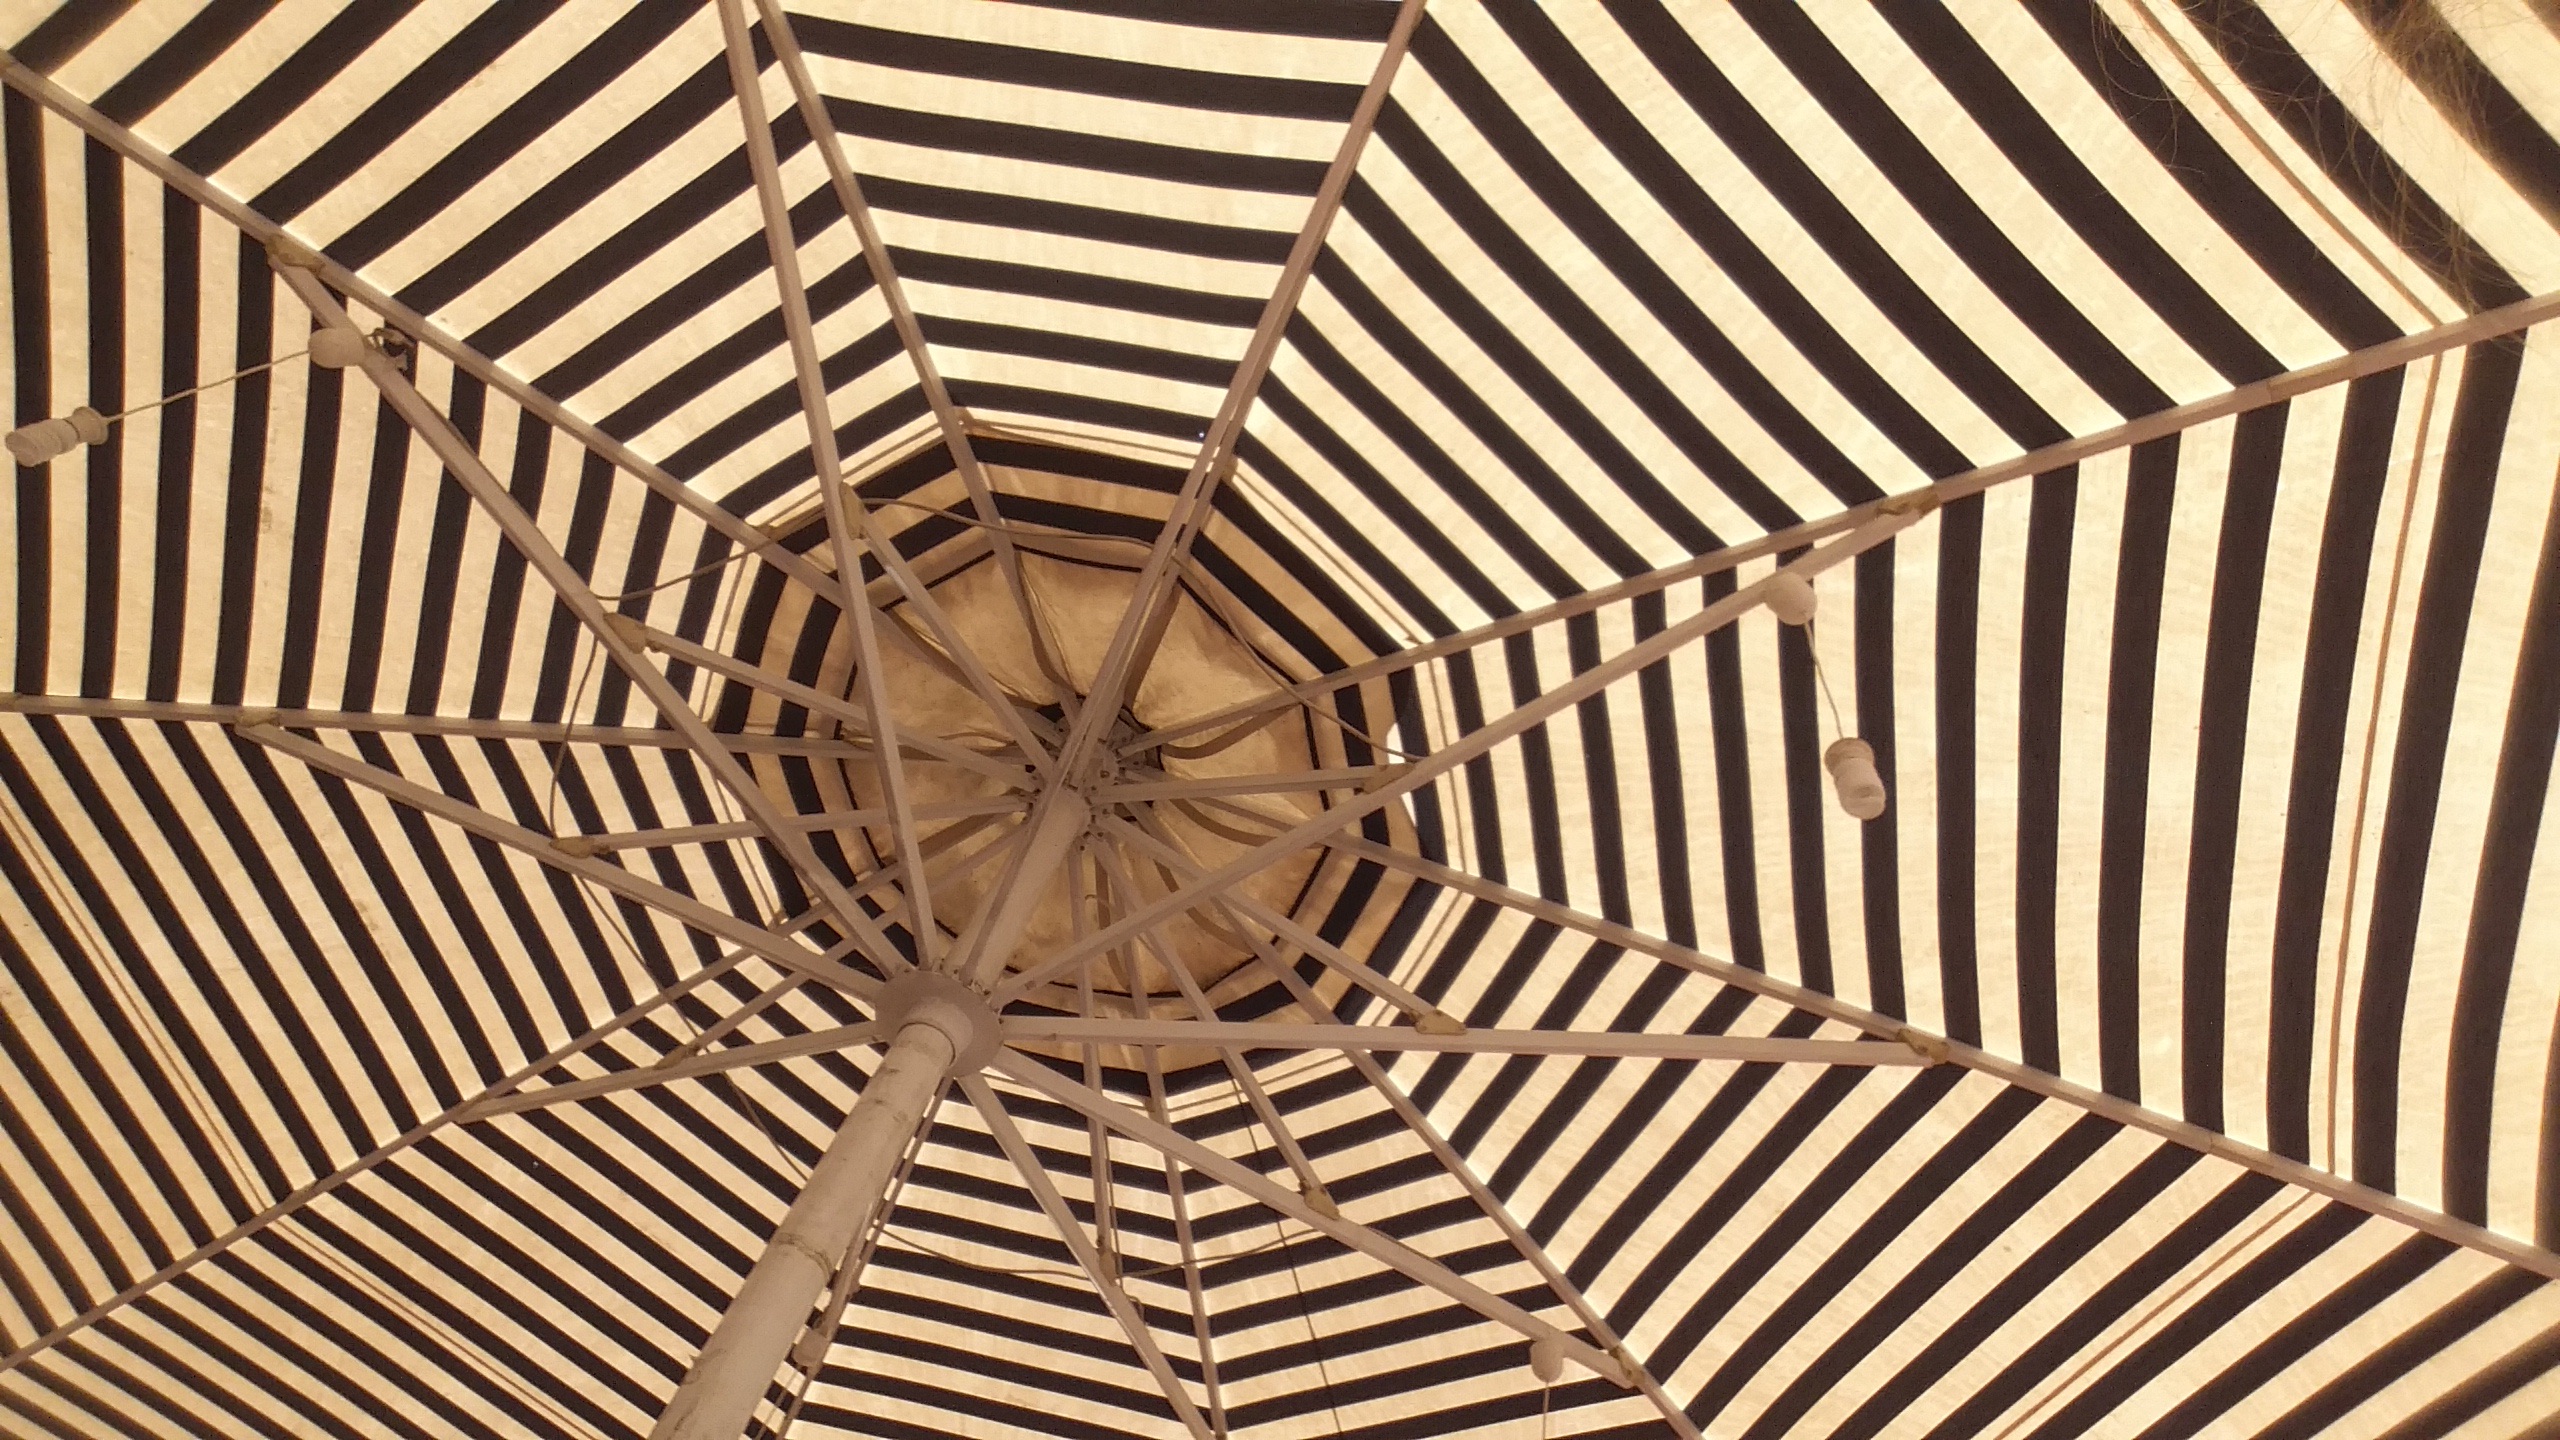
wood, spiral, floor, ceiling, pattern, line, circle, design, symmetry, shape